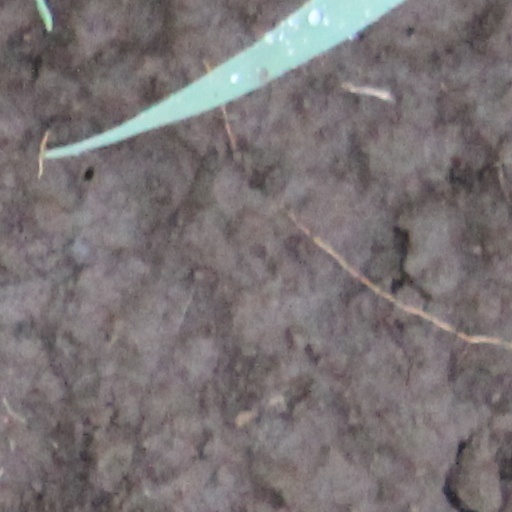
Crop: wheat